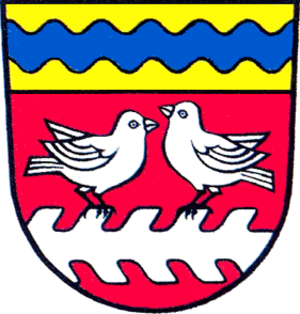
Mellenbach-Glasbach est une municipalité allemande du land de Thuringe, dans l'arrondissement de Saalfeld-Rudolstadt, au centre de l'Allemagne. En 2015, sa population est de 959 habitants.